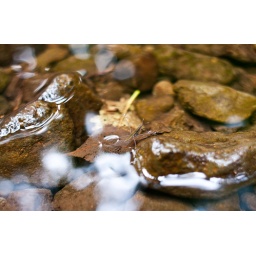
a water strider resting by a rock